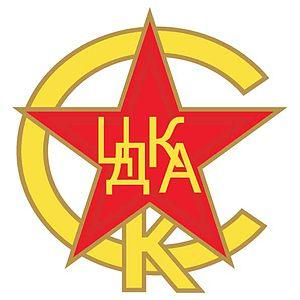
Le CSKA Moscou est un club de football russe de première division basé à Moscou. Il est une des sections du club omnisports du CSKA Moscou et est pendant longtemps le club de l'Armée rouge.